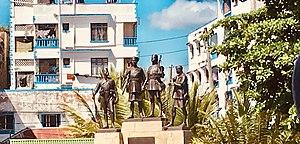
Les Mijikenda sont les neuf tribus établies le long des côtes du Kenya, de la Somalie et de la Tanzanie. Elles comprennent les Digo, Chonyi, Kambe, Duruma, Kauma, Ribe, Rabai, Jibana et Giriama. Chacune a des coutumes et une langue propre, même si les langues sont similaires entre elles et avec le swahili. Les traditions sont riches et préservées car les colonisateurs britanniques et allemands ont eu une grande influence sur l'intérieur du Kenya, mais ont laissé à l'écart la côte plus pauvre.